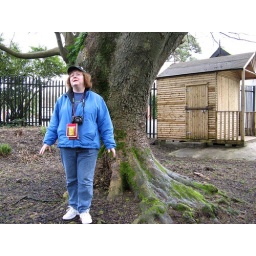
Donna standing by an old tree